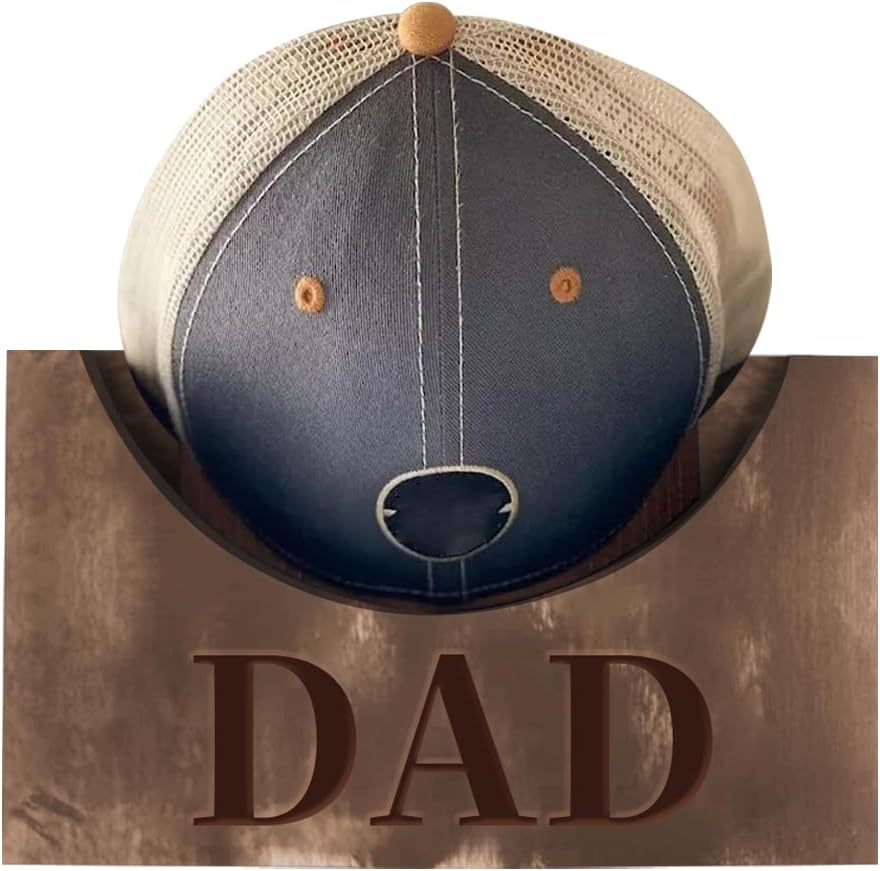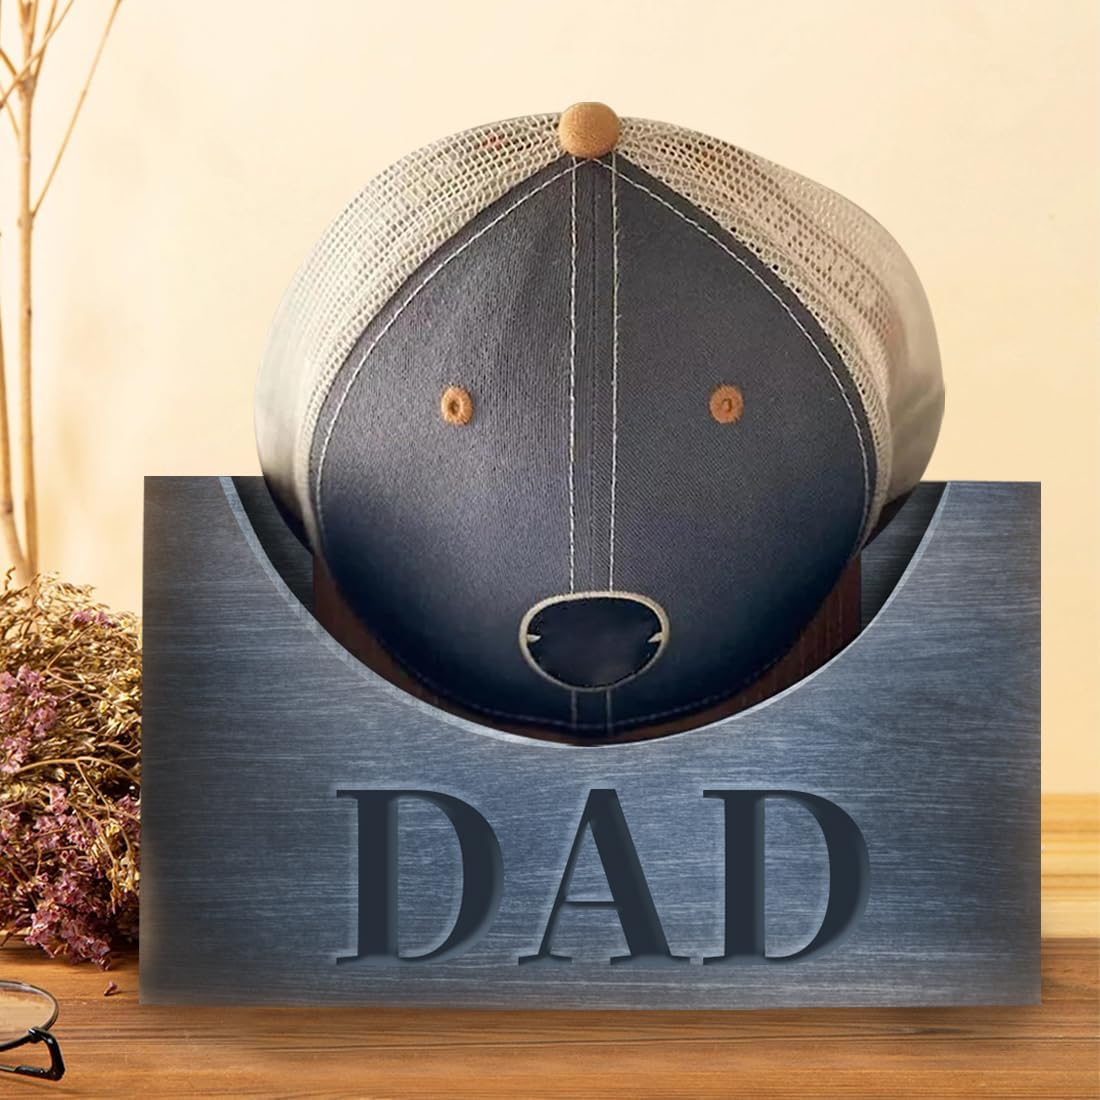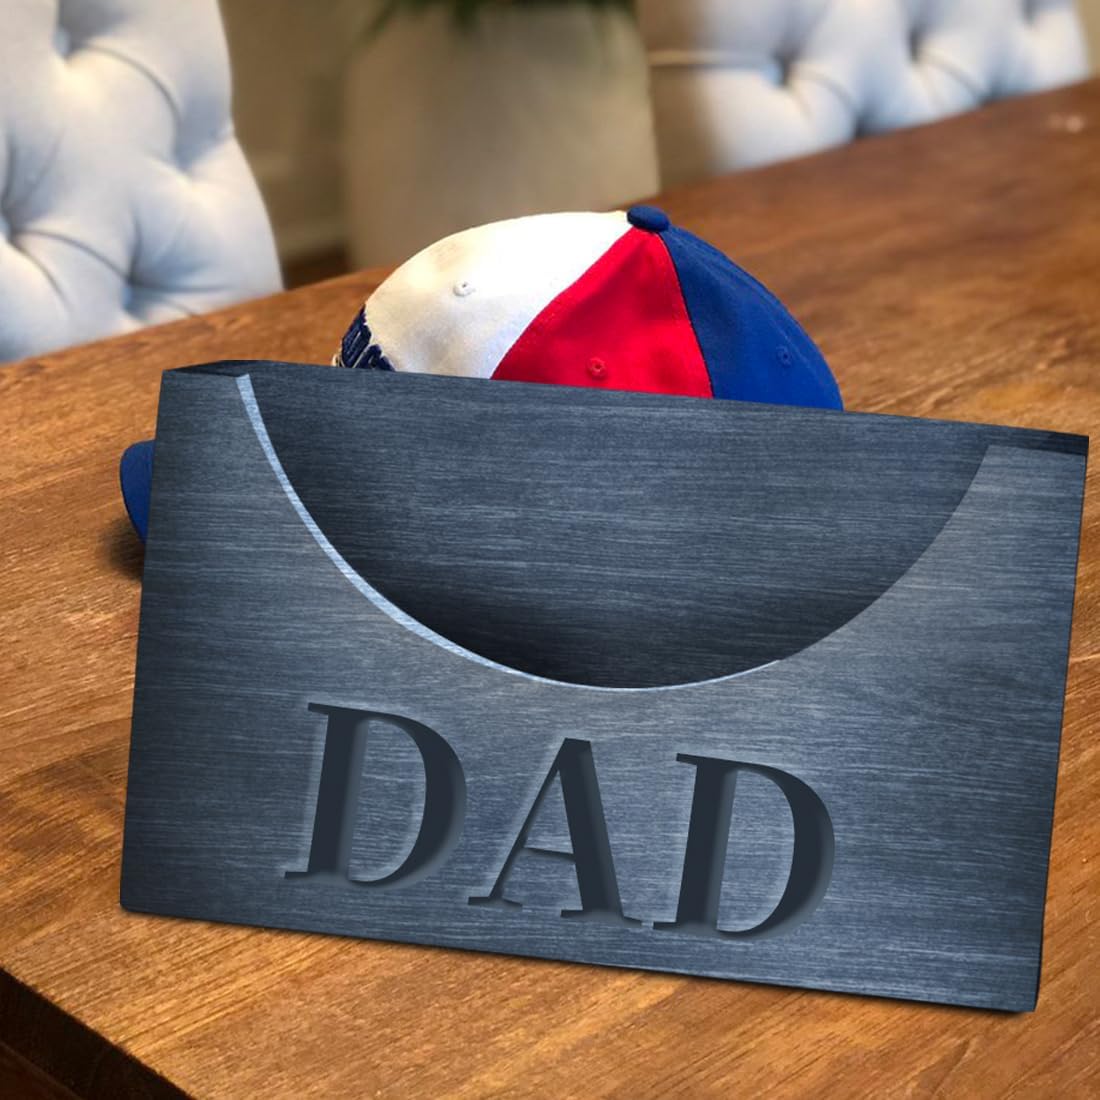
Attention Personalized Hat Holder Display Stand for Dad, Custom Fathers Day Wooden Baseball Cap Organizer Hanger, Hat Holder Organizer Hat Display Rack for Dad Papa Father Grandpa (Brown)
Category: Tools & Home Improvement
🎁 Looking for The Perfect Gift for Your Stylish Dad? Introducing Our Personalized Wooden Hat Holder Box for Dad! 🎩  Make your dad feel extra special with a personalized touch. Our hat holder box can be customized with his name or a heartfelt message, making it a truly unique and sentimental gift.  Imagine the smile on his face when he sees his name beautifully engraved on this stylish wooden box!  Our hat holder box is more than just a storage solution; it's a symbol of your dad's love for hats and his unique sense of style. It allows him to showcase his hat collection in an organized and elegant manner.   Make your dad's birthday, Father's Day, or any special occasion unforgettable with our personalized hat holder box. It's a thoughtful and practical gift that combines functionality and personalization.  Don't miss out on this opportunity to surprise your dad with a personalized wooden hat holder box. Order now and give him a gift he'll cherish forever. Celebrate his style, organization, and love for hats with this special and practical present. It's time to make his day extra memorable!
Features: Custom Dad Hat Holder - This wooden hat display stand box can be personalized with your dad's name or a special message, making it a truly unique and sentimental gift. Click "Customize Now" to customize a unique cap holder for your loved one. | High-Quality Materials - The rustic hat holder display stand from high-quality wood, this hat holder box is not only stylish but also built to last. The natural wood grain adds warmth and character, while the solid construction provides strength and stability. | Keep Hats in Shape - This hat holder box offers a convenient and stylish storage solution for your dad's hat collection. The unique design of the circular structure allows our hat rack to hold almost the entire hat at the bottom for easy access. It is a practical and functional accessory for any hat lover. | Versatile Usage - This personalized wooden hat holder box is suitable for various settings and occasions. It can be proudly displayed in a bedroom, walk-in closet, dressing room, or even on a shelf as a decorative piece. It's suitable for storing and displaying a range of hats, including baseball caps, fedoras, and flat caps | Perfect Gift - This personalized wooden hat holder display stand is an ideal gift for Father's Day, birthdays, Christmas, or any occasion that calls for a special and meaningful present. Whether your dad is a hat enthusiast, a collector, or simply enjoys wearing hats, this gift will be treasured and used with pride.